Village of Davis Junction Town Hall

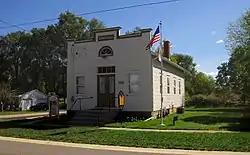

The Village of Davis Junction Town Hall is a historic building in Davis Junction, Illinois, United States. It is associated with the administration of Scott Township and is the only municipal building left from the early history of Davis Junction.